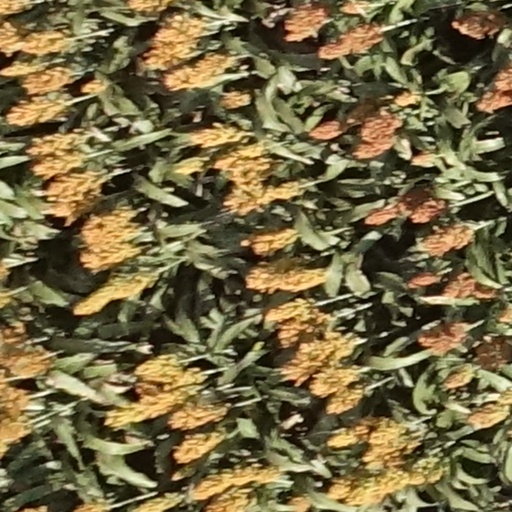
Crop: sorghum